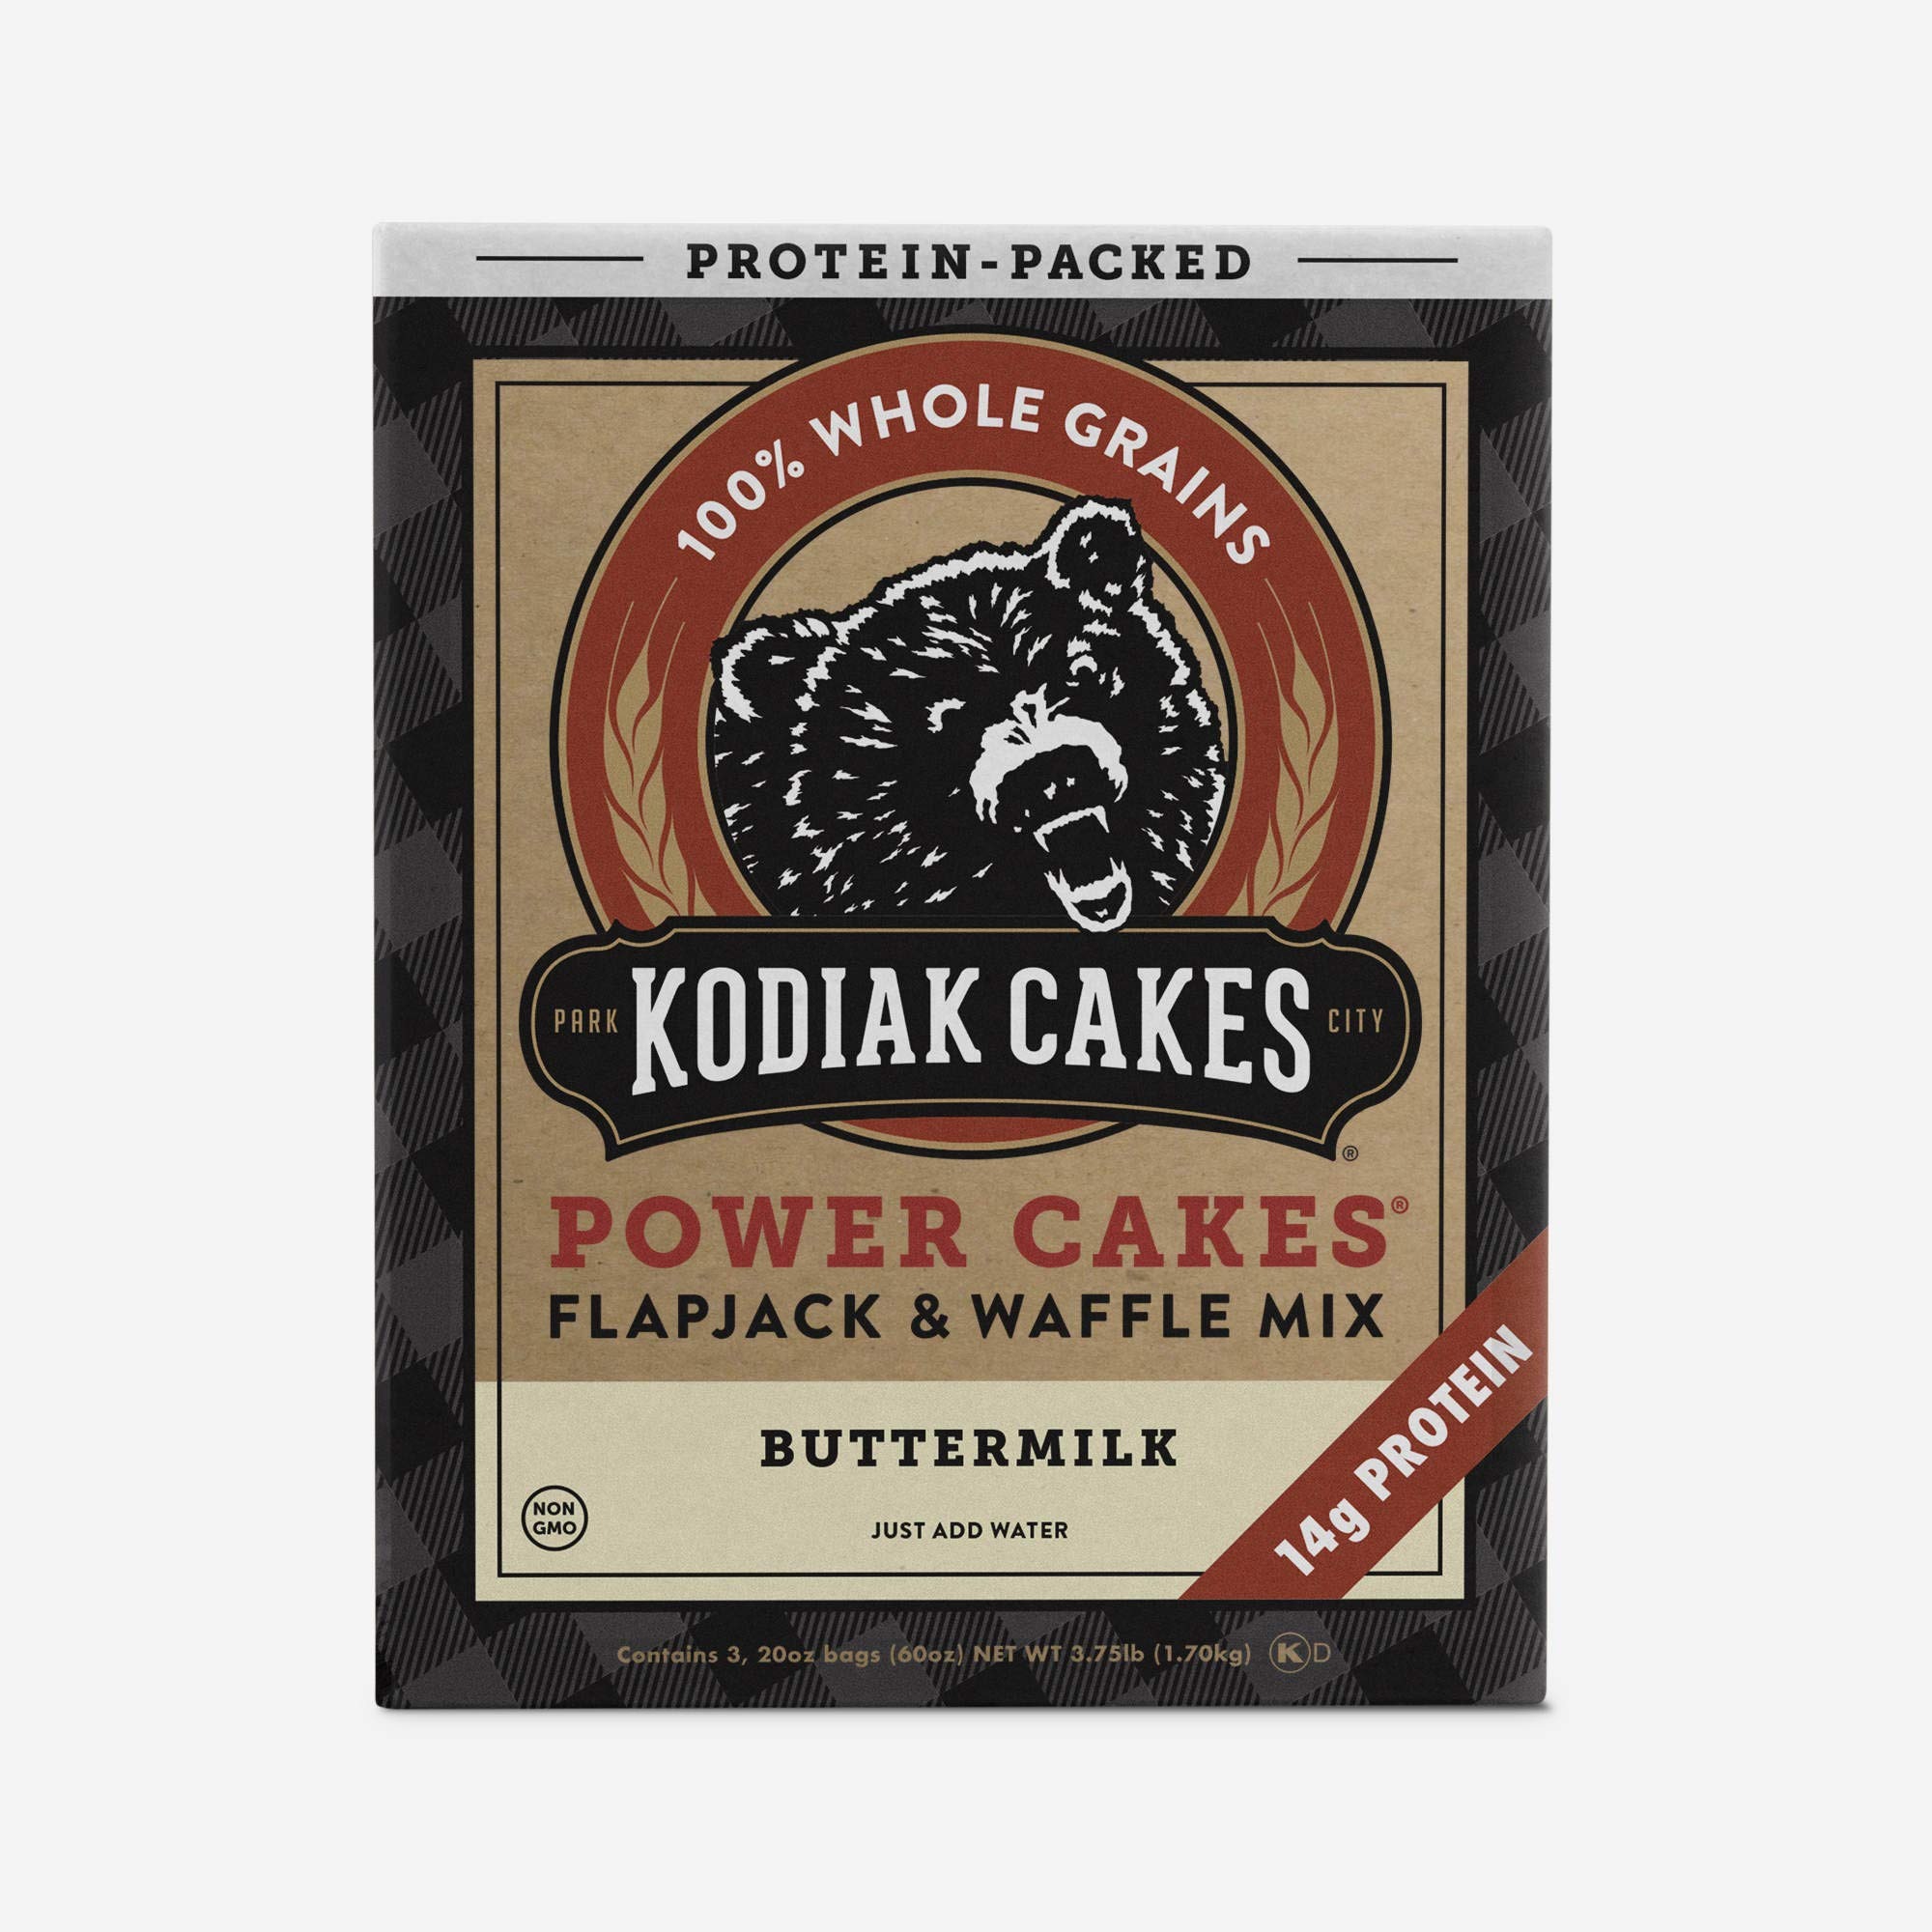
Item Name: Kodiak, Power Cakes Buttermilk Flapjack & Waffle Mix, 20 oz per count, 3 Count
Bullet Point: Kodiak, Power Cakes Buttermilk Flapjack & Waffle Mix, 20 oz per count, 3 Count
Value: 60.0
Unit: Ounce

Price: 22.94